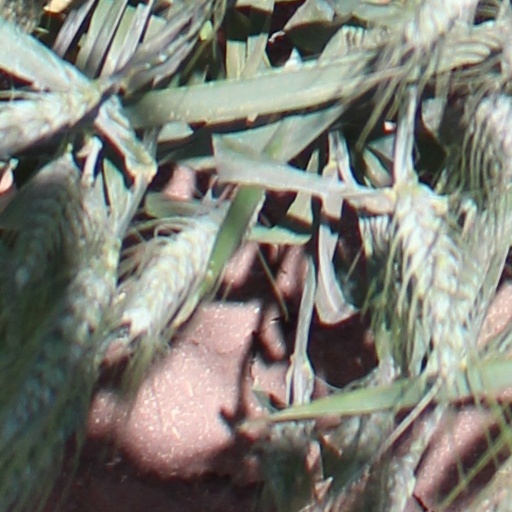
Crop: wheat